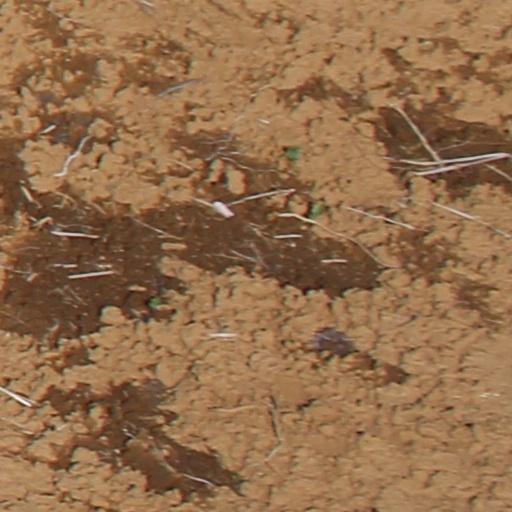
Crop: wheat